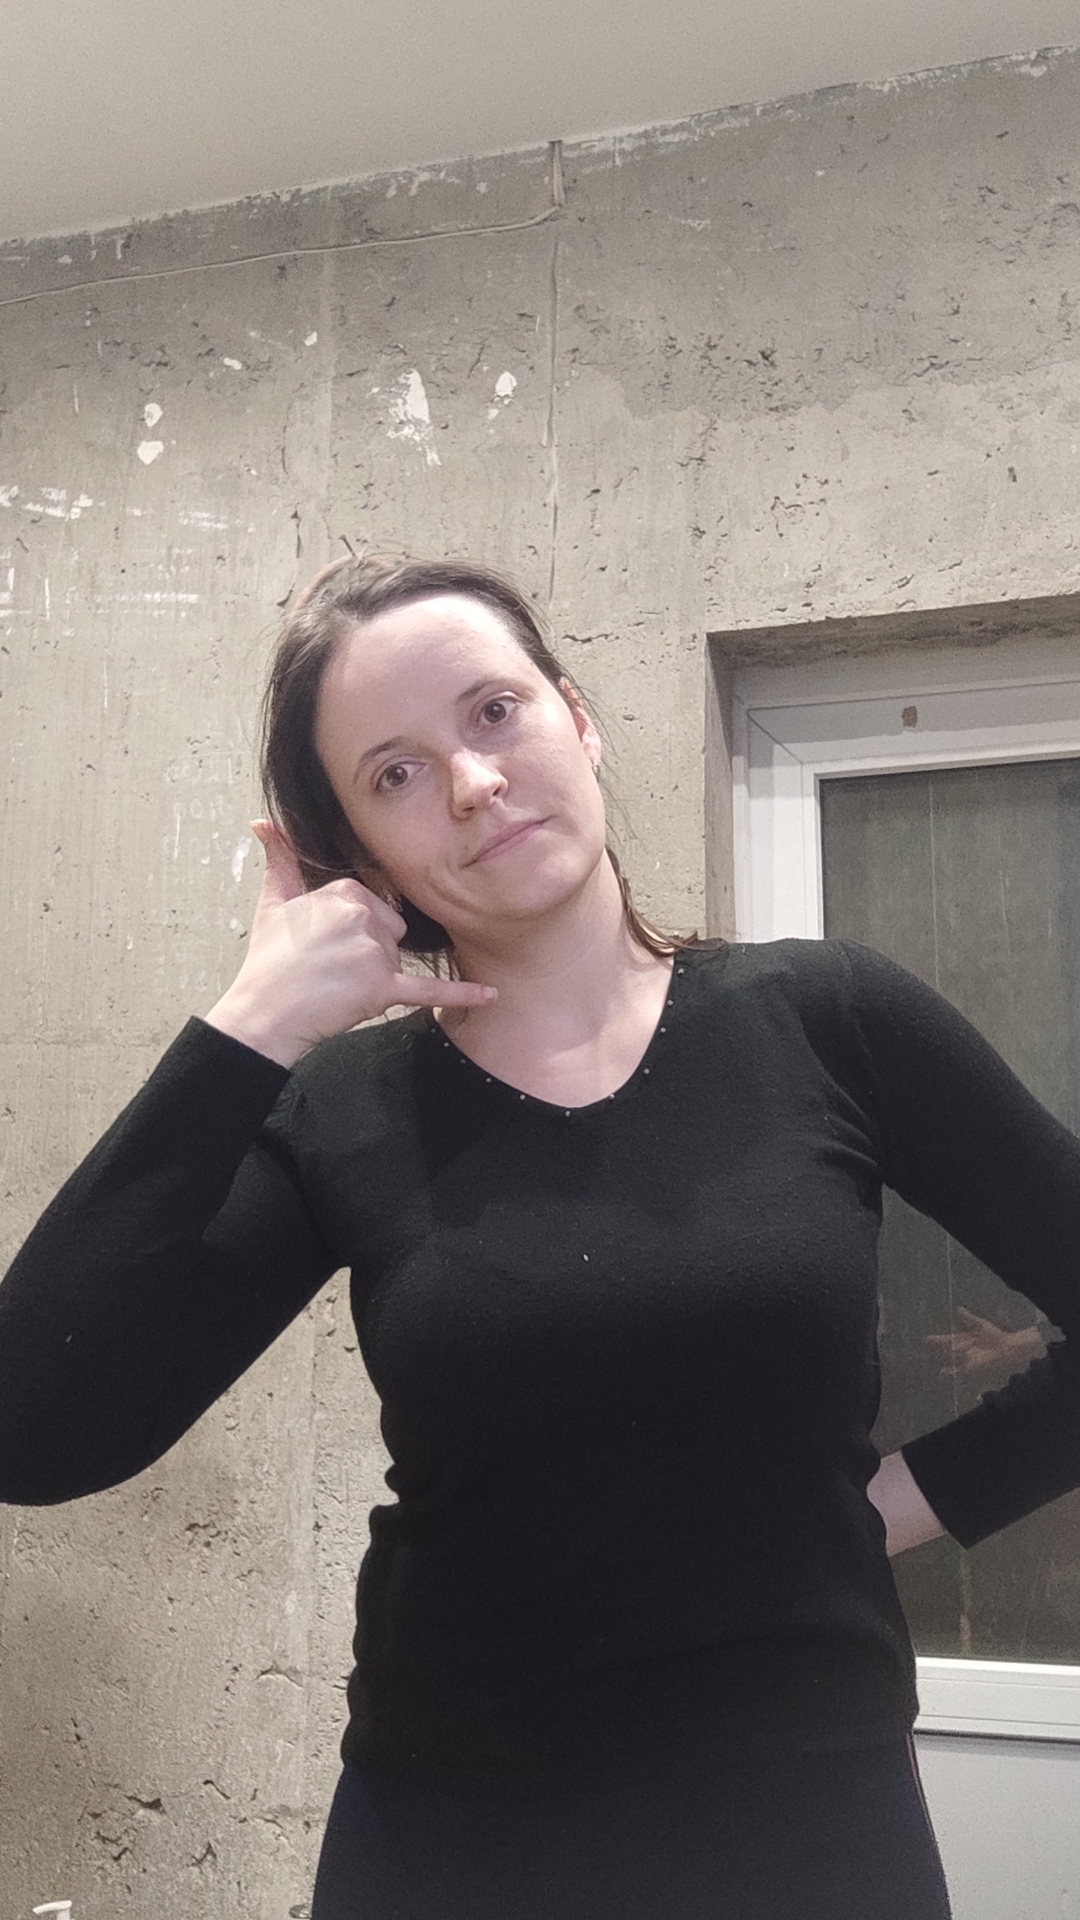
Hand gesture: call